Aron Jóhannsson

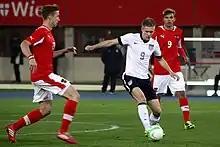
Aron in action against Austria in a 2013 friendly

After a string of good performances in the Danish Superliga in 2012, Aron received his first call-up to the Iceland squad on October 3, 2012, for the World Cup qualifiers against Switzerland and Albania. However, he did not appear due to a groin injury.